Dalipebinau

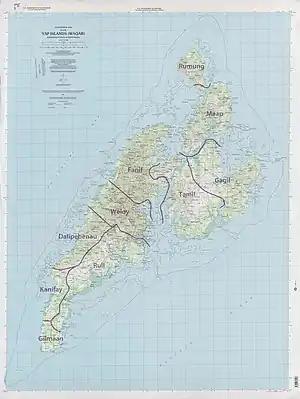
Map of the municipalities of Yap including Dalipebinau

Dalipebinau is a village and municipality in the state of Yap, Federated States of Micronesia. It lies on the west side of the Yap island, north of Yap International Airport.